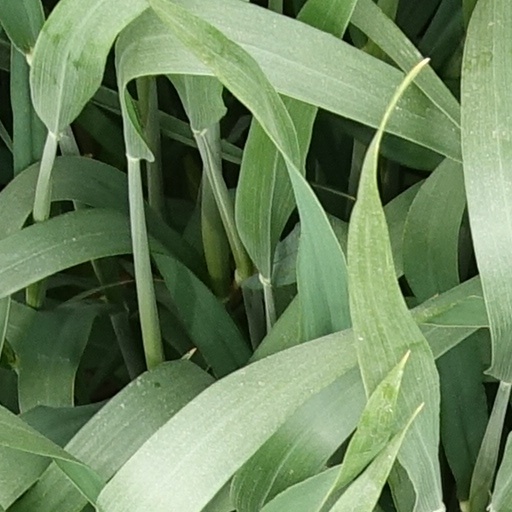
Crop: wheat